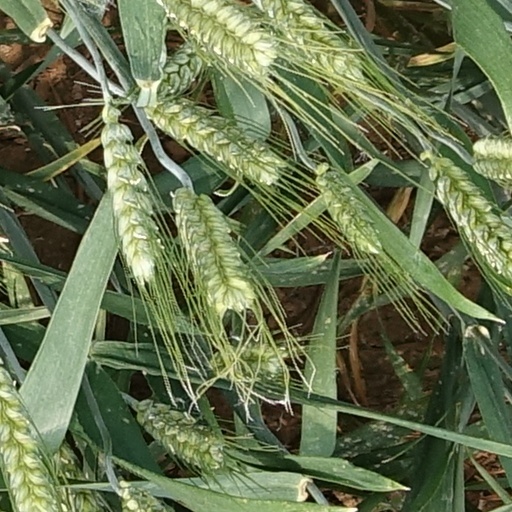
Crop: wheat